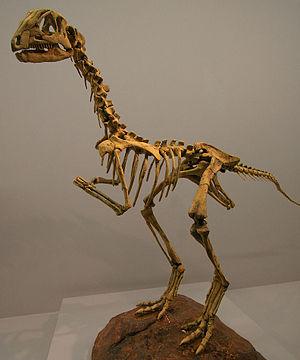
Anabisetia est un genre de dinosaure ornithopode qui vivait en Patagonie au début du Crétacé supérieur, entre l'étage Cénomanien et l'étage Turonien. C’était un petit herbivore bipède qui mesurait environ 2 m de long. Il a été nommé par Rodolfo Coria et Jorge Calvo en 2002, en l’honneur d’Ana Biset, célèbre archéologue de la province de Neuquén où les vestiges de cet animal ont été découverts, en 1985, par Roberto Saldivia Blanco, un agriculteur local qui avait découvert les fossiles et les avait portés à l'attention de la science en 1993. Le nom de l’unique espèce est A. saldiviai en l'honneur de cet agriculteur.